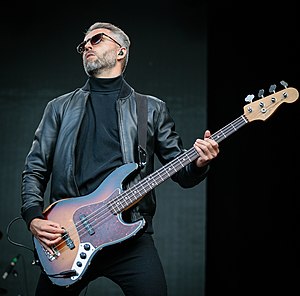
Johan Wohlert
Johan Wohlert på scenen i 2018<br /><small>Foto: Tore Sætre</small> 17. juni 2018
Johan Wohlert er bassist i den danske musikgruppe Mew.